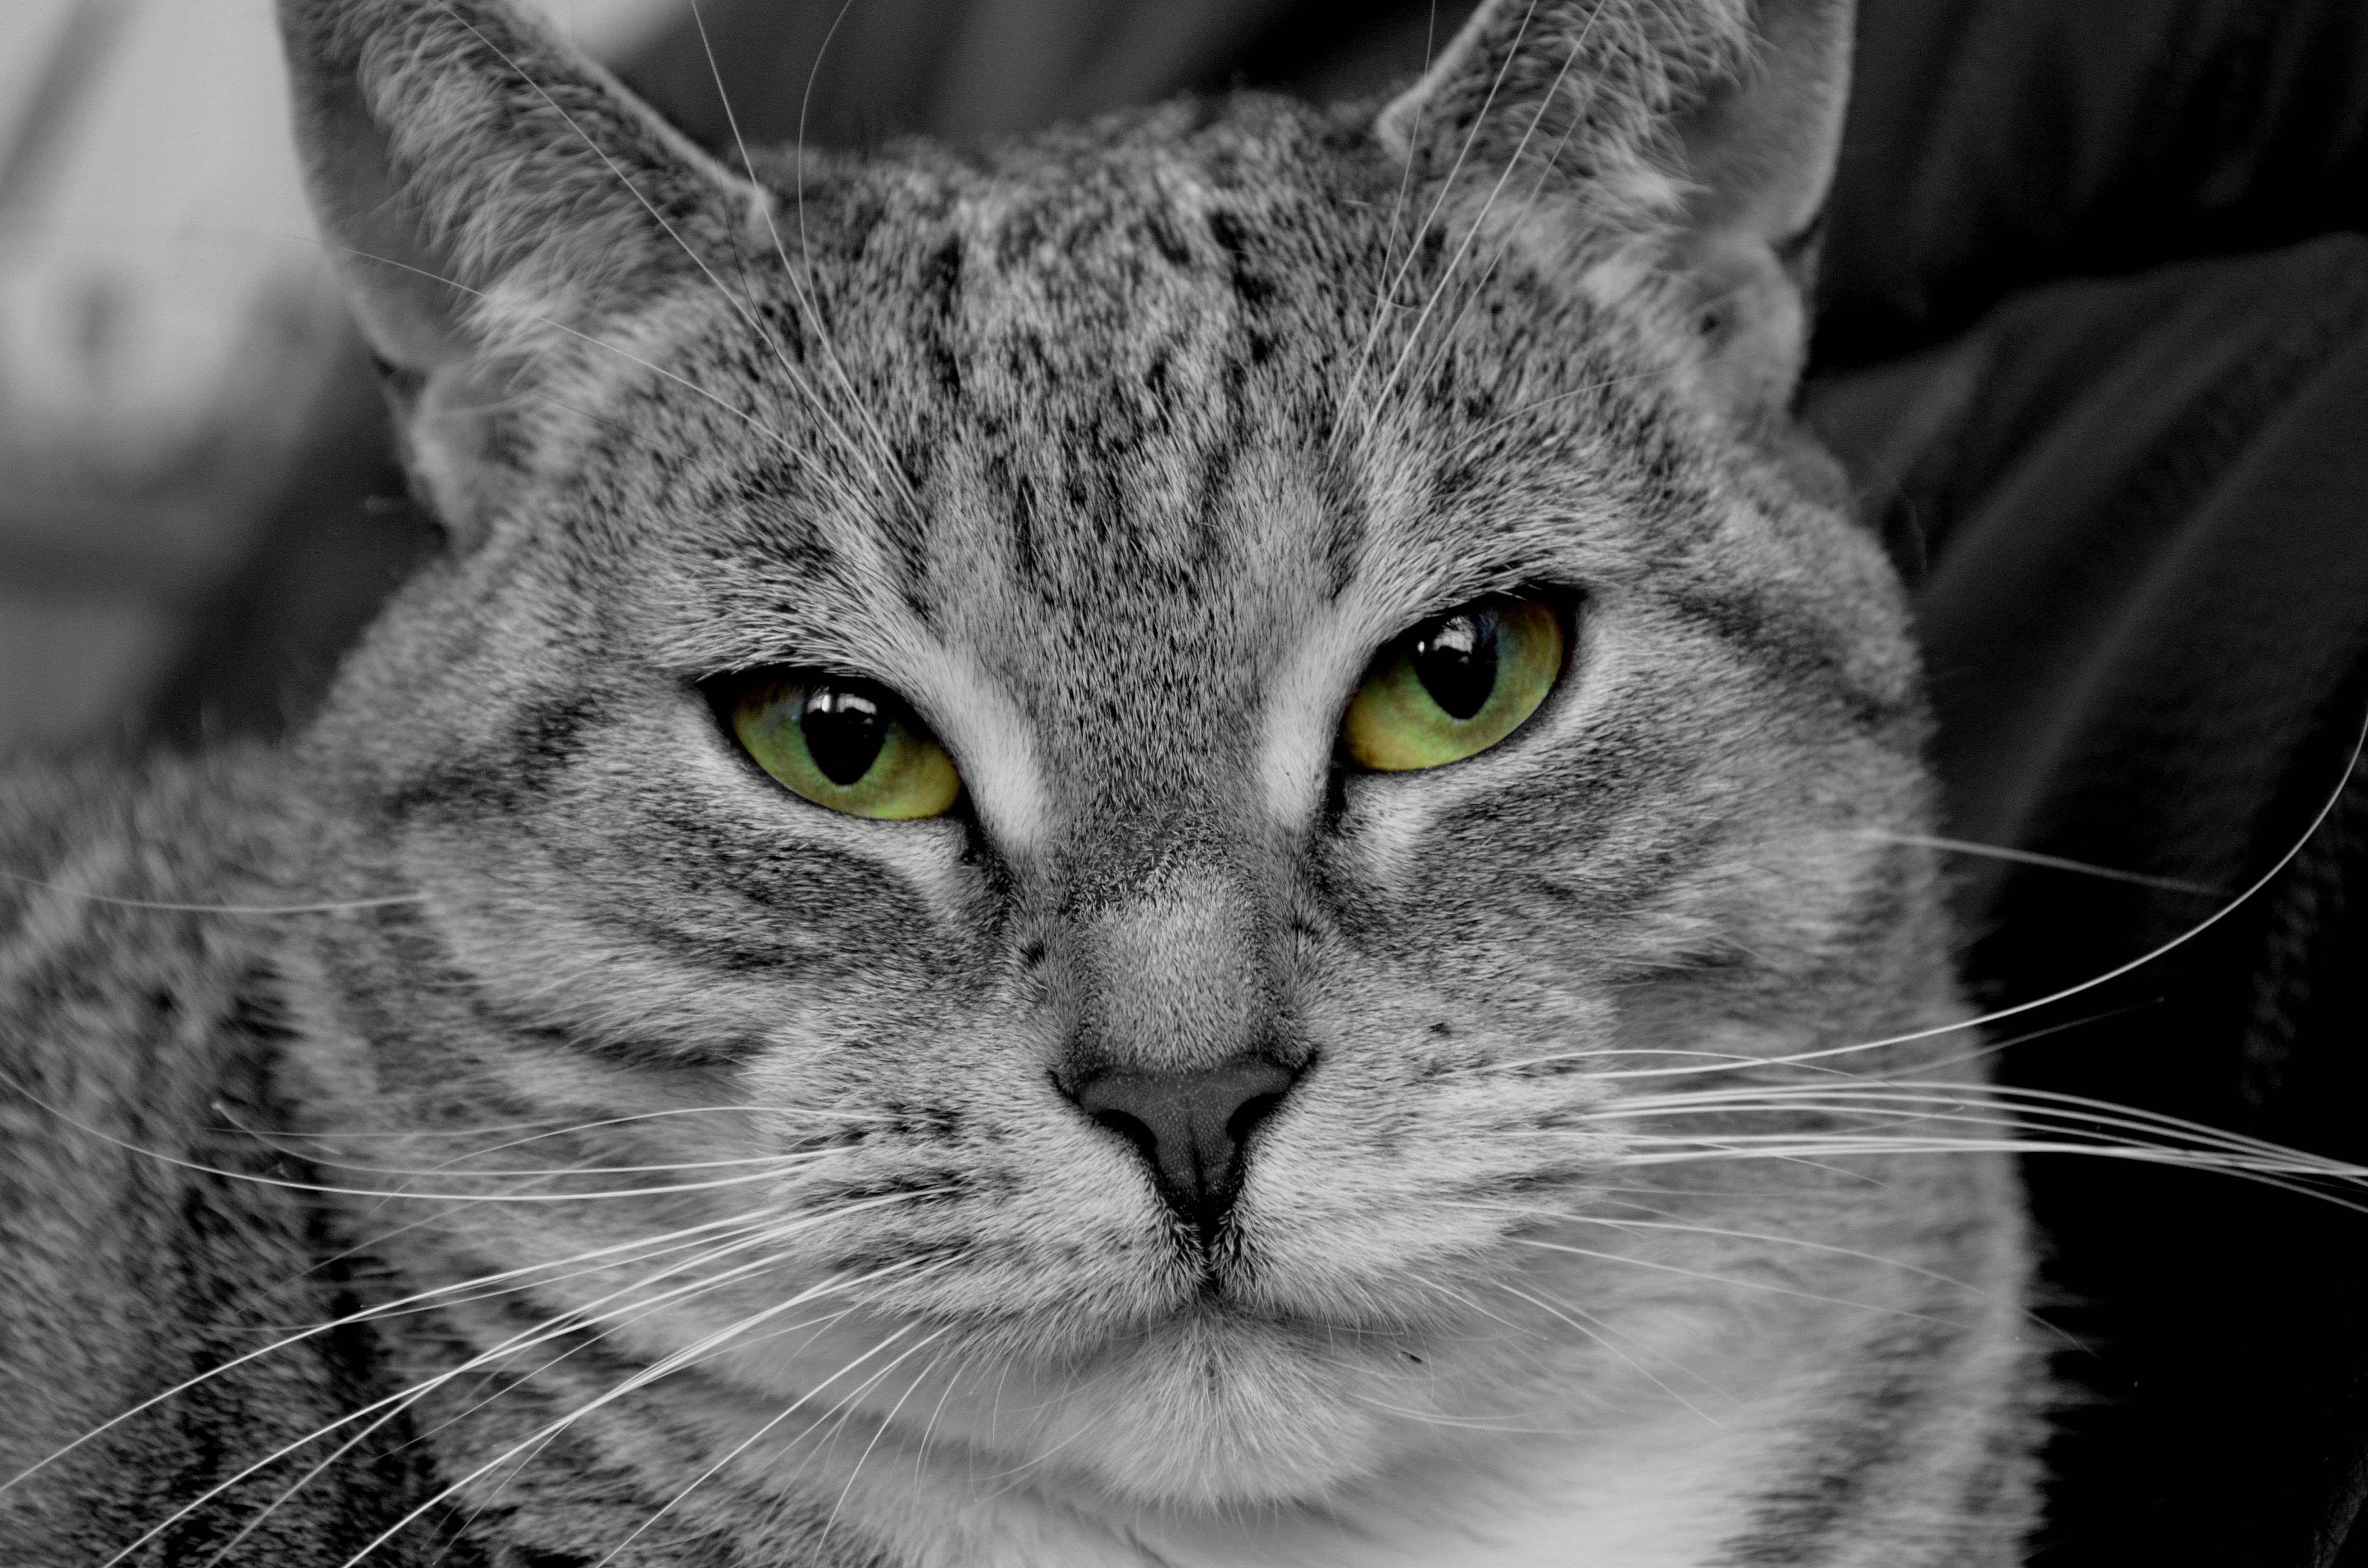
black and white, photography, animal, cute, wildlife, pet, fur, portrait, cat, mammal, black, monochrome, close, fauna, close up, face, nose, eyes, whiskers, snout, eye, adidas, head, organ, short hair, mieze, attention, domestic cat, wildlife photography, animal portrait, mackerel, cat face, macro photography, cat's eyes, cat portrait, vigilant, tabby cat, european shorthair, color key, wild cat, monochrome photography, small to medium sized cats, cat like mammal, domestic short haired cat, american shorthair, american wirehair, dragon li